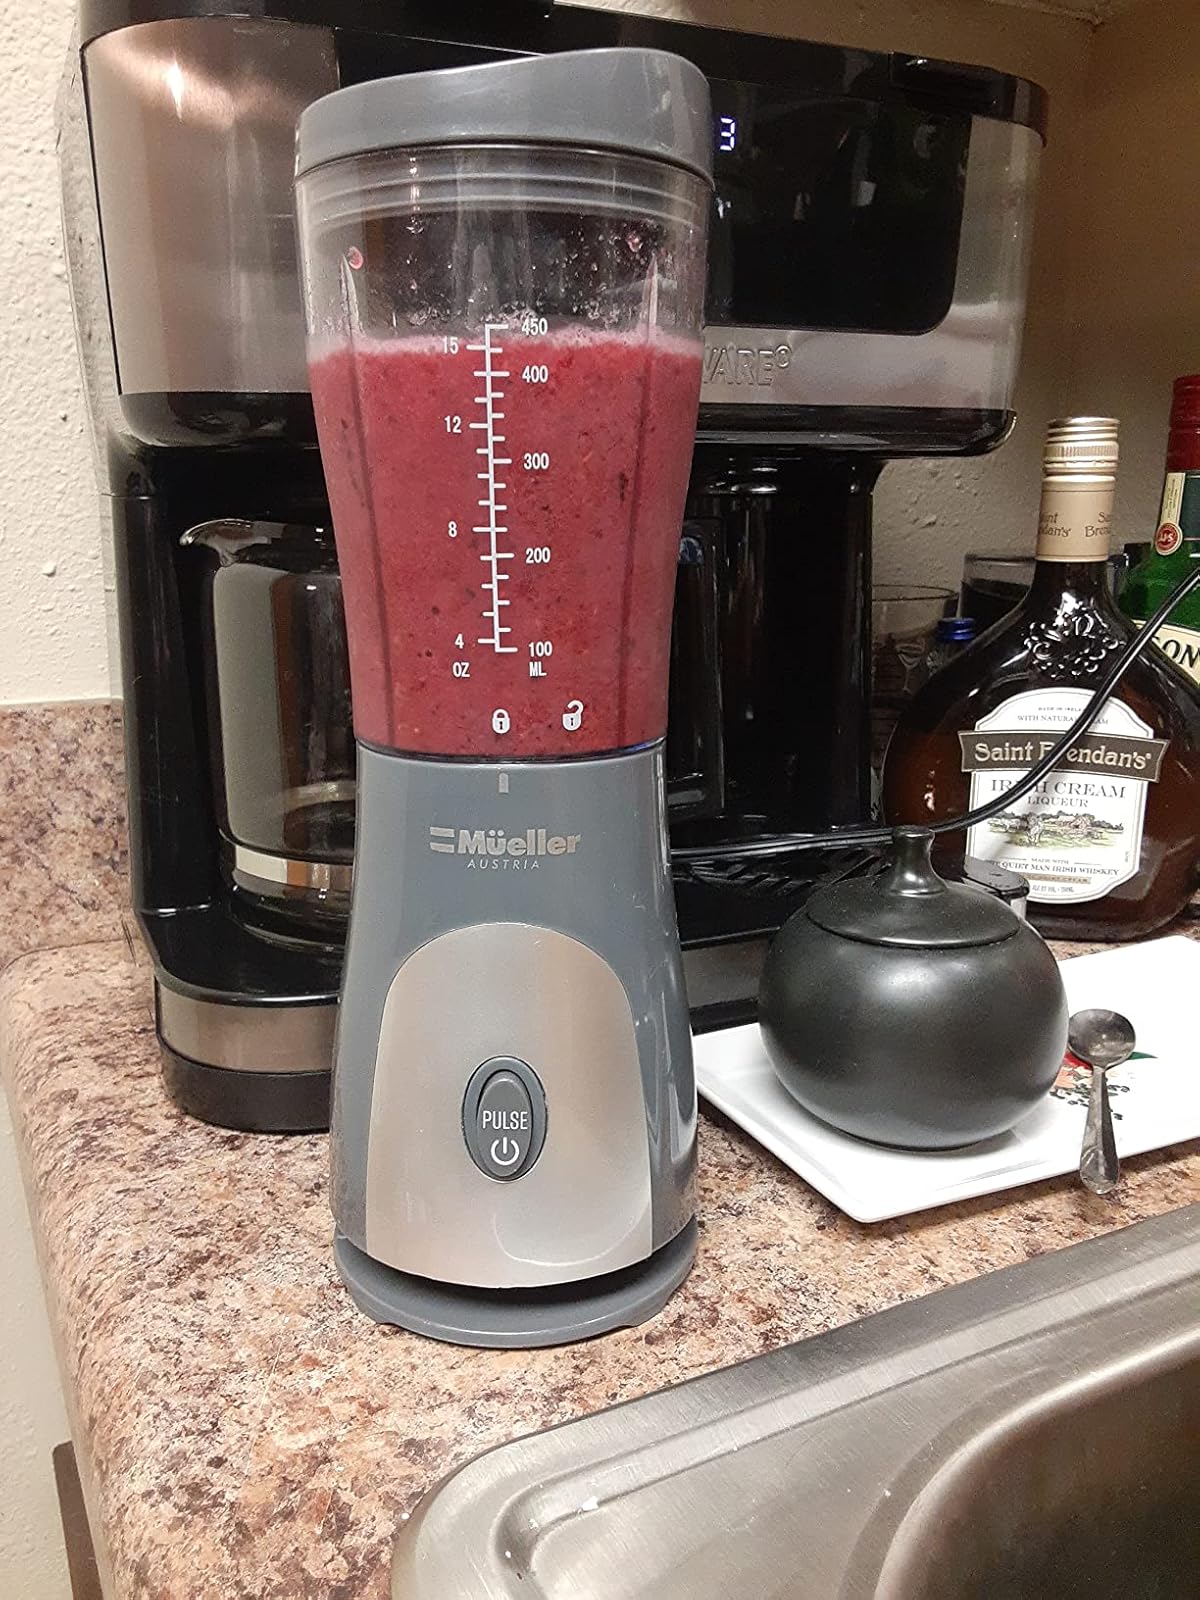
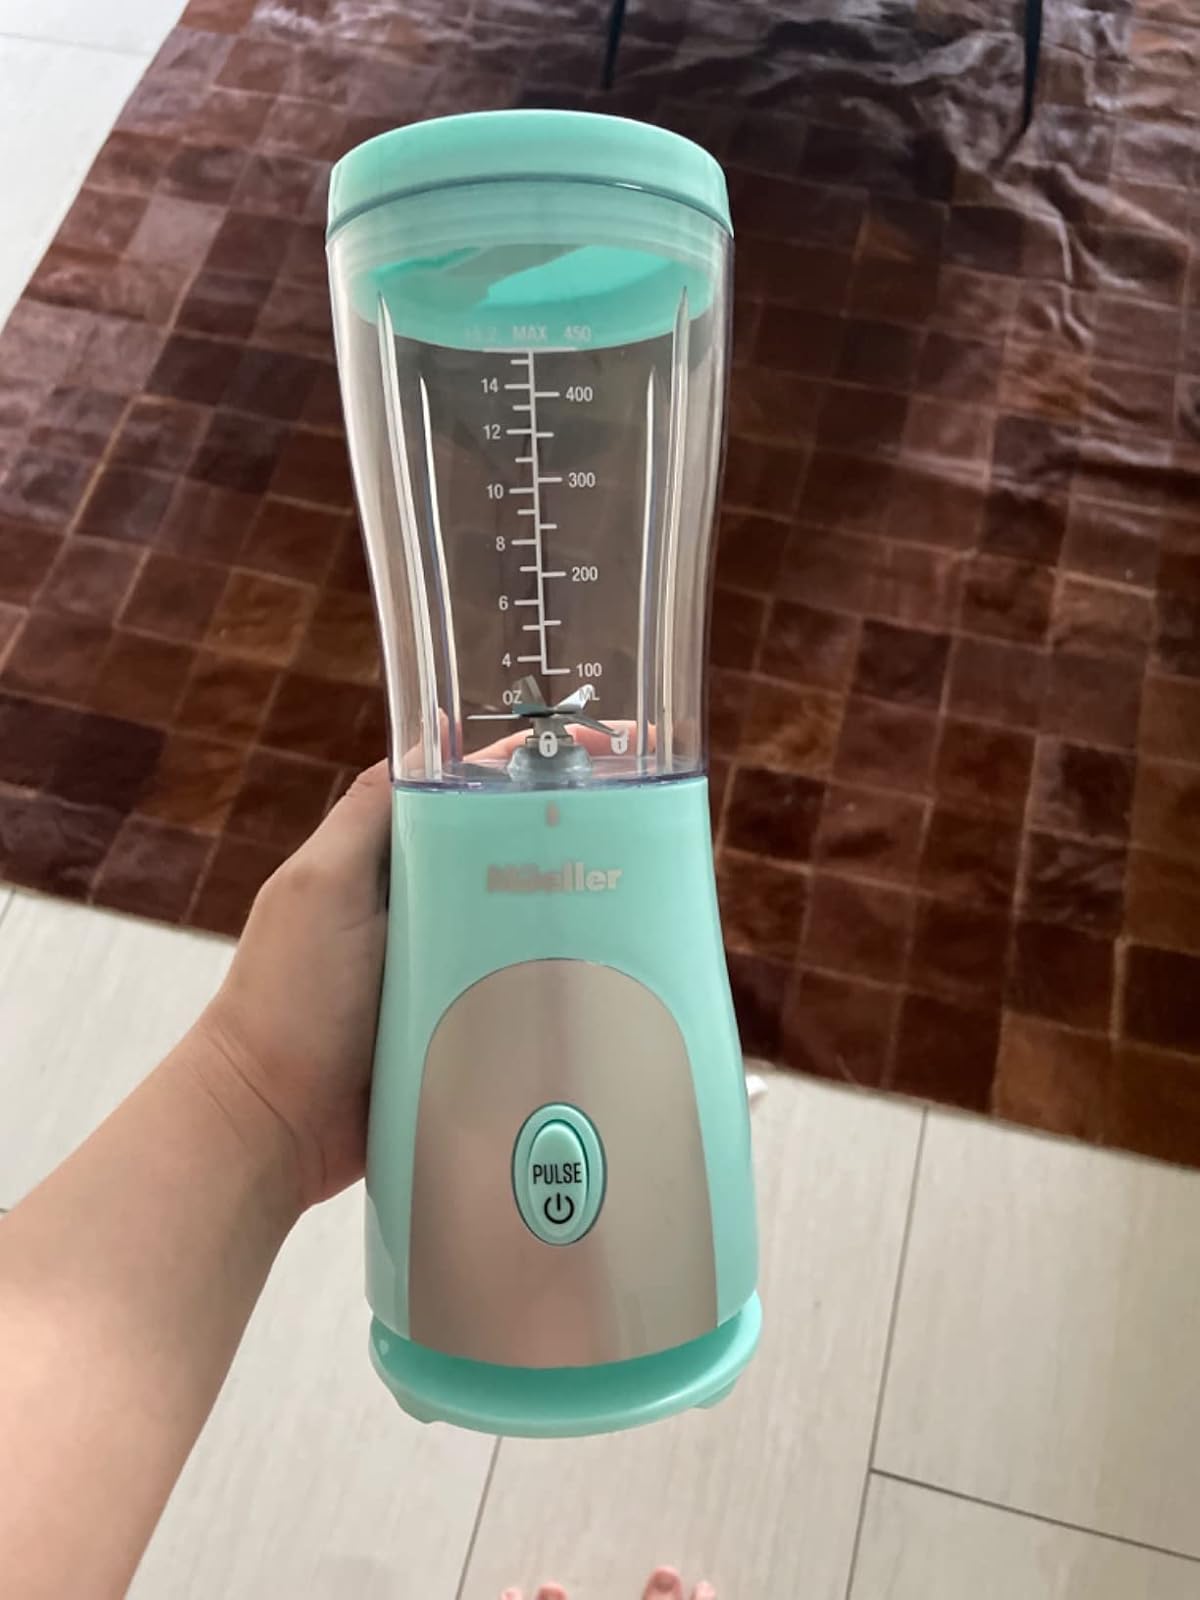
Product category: items_blender
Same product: no